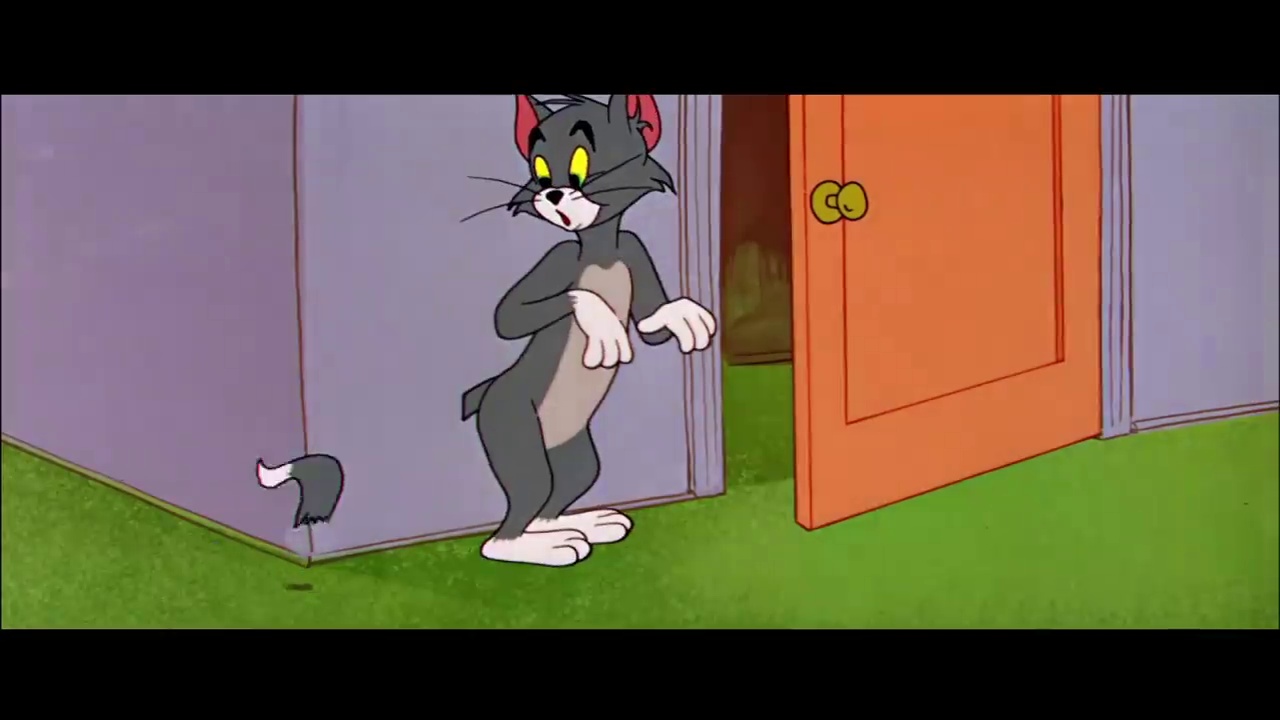
Portrait style: Cartoon Portrait